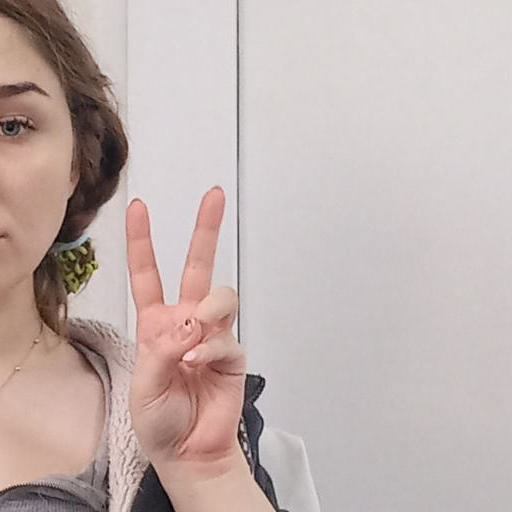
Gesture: peace